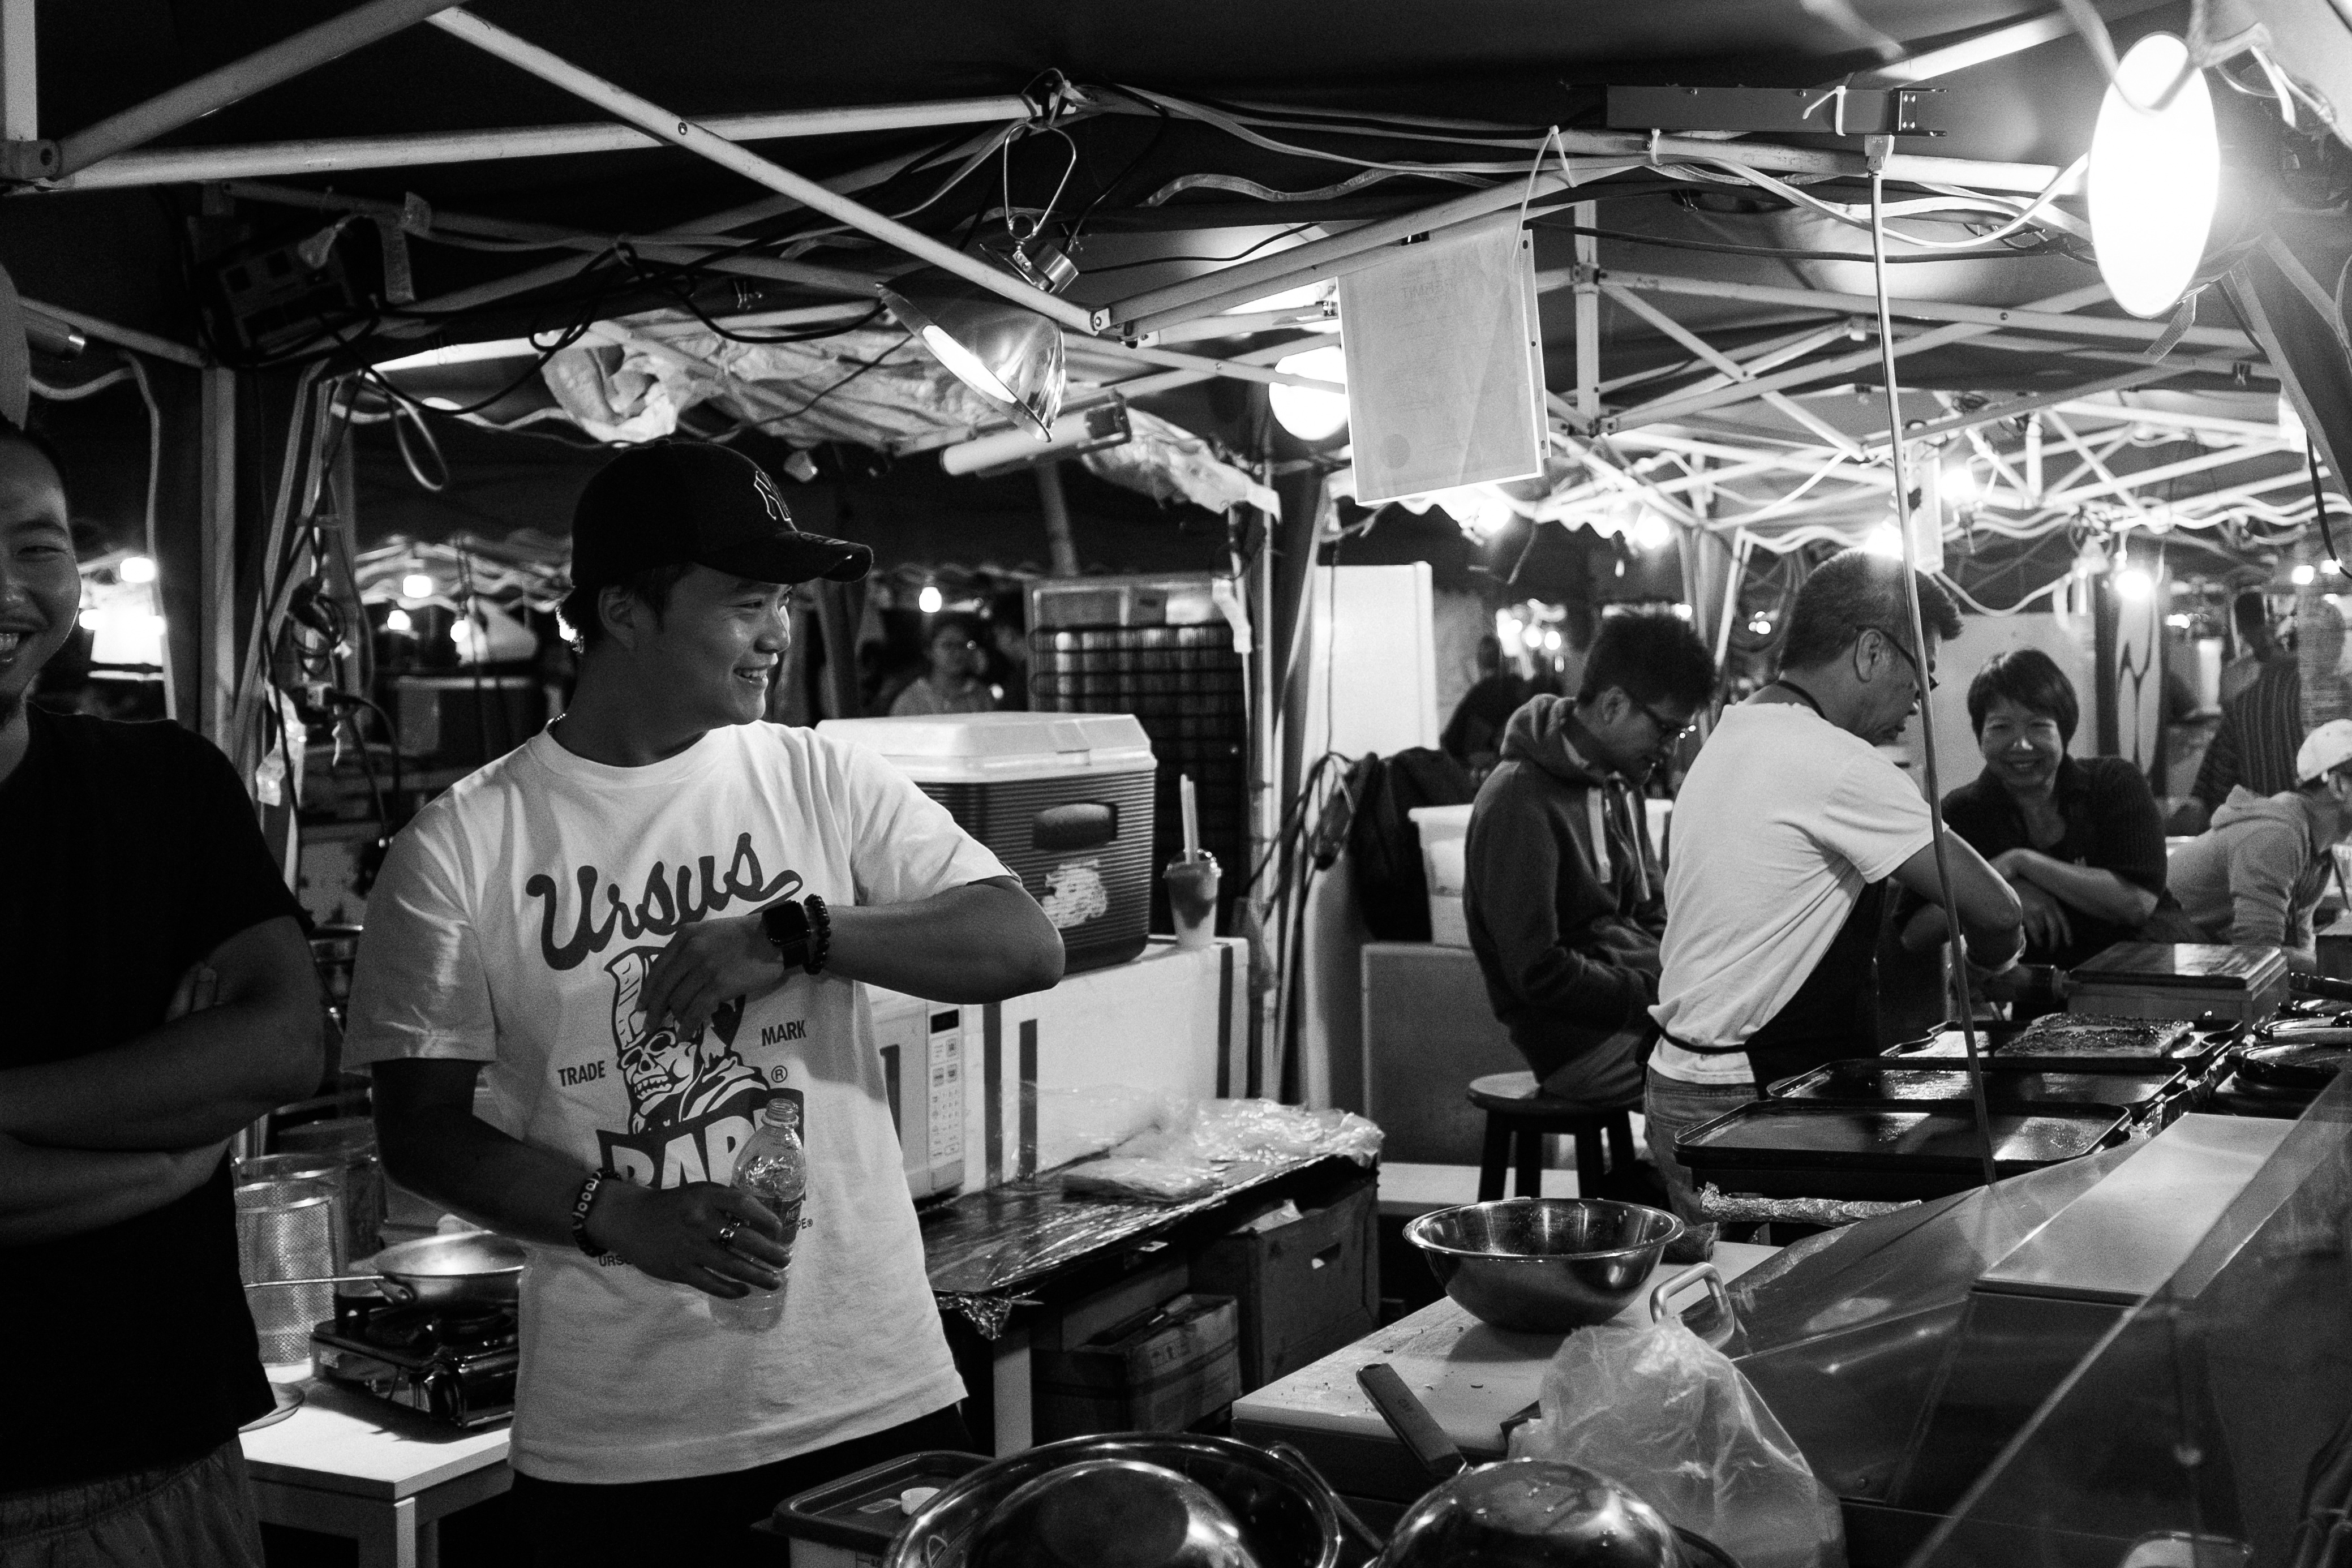
music, black and white, crowd, black, monochrome, monochrome photography